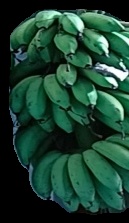
Variety: rasbale
Grade: grade2